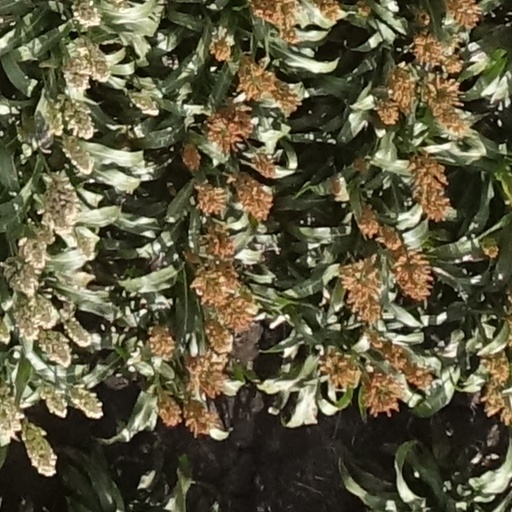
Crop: sorghum